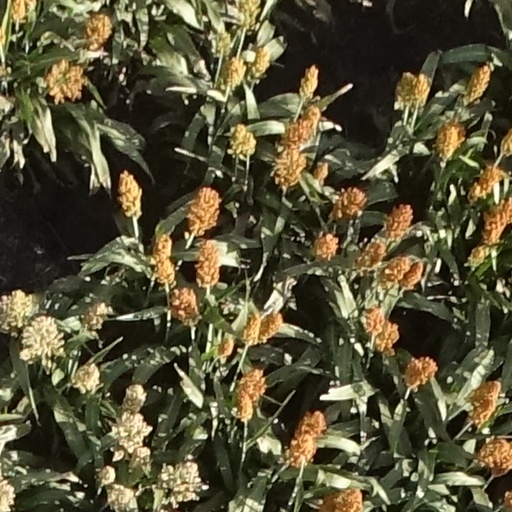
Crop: sorghum